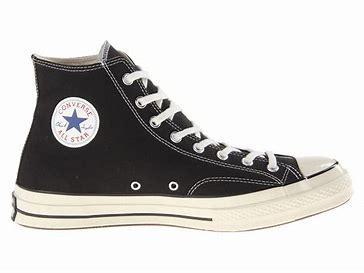
Brand: Converse
Model: Chuck Taylor All Star Hi